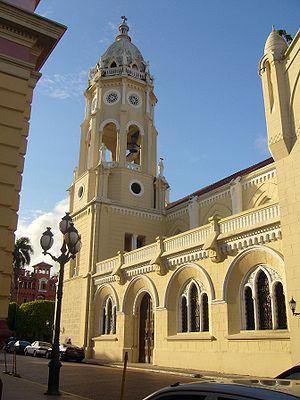
Le centre historique de la ville de Panama, connu comme Casco Viejo, est le nom donné à l'endroit où a été déplacée et rétablie en 1673 la ville de Panama après sa destruction en 1671. Initialement, elle a été située sur une petite péninsule, entourée de récifs rocheux. Actuellement le Casco Viejo fait partie de l'arrondissement de San Felipe et depuis 1997, il est inscrit au patrimoine mondial de l'UNESCO.
Panama est la capitale et la ville la plus peuplée de la république du Panama, située sur la côte Pacifique, à l’entrée du canal de Panama. Elle est également le chef-lieu de la province homonyme.